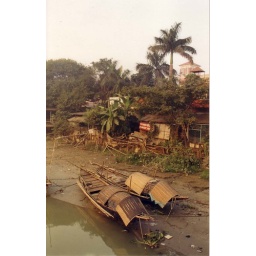
Shanty houses and boats of Fishermen right under the Hawrah Station.